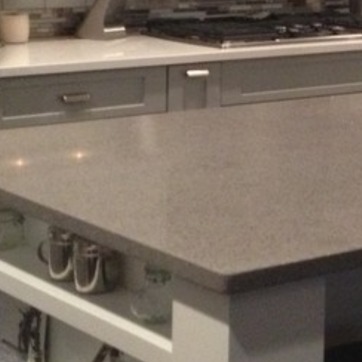
Material: polishedstone